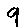
Label: 9